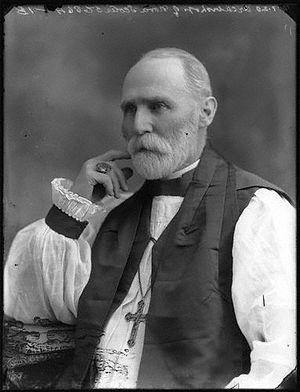
Le Bishop's College School est une école secondaire fondée en 1836 à Sherbrooke, Québec, Canada qui possède un Old boy network. Les anciens élèves de sexe masculin sont appelés BCS Old Boys et les anciens élèves de King's Hall et de sexe féminin sont appelés Old Girls. L'école sœur de BCS, King's Hall, fondée en 1872 à Compton, Québec a fusionné avec BCS en 1972.